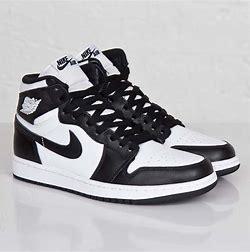
Brand: Jordan
Model: 1 Retro OG